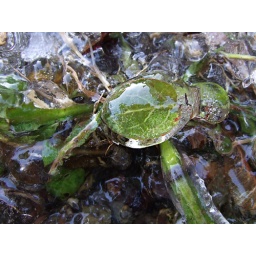
Spotted this small ground plant leaf encased in an ice-blob like a small jewel on the ground.